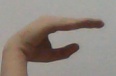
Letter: jeem